North Hudson, New Jersey

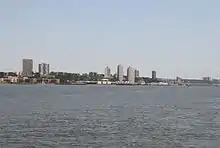
West New York, Guttenberg, North Bergen, and several of the tallest buildings in North Hudson seen from the Hudson River in July 2012

North Hudson is the area in the northern part of Hudson County, New Jersey, situated on the west bank of the Hudson River, mostly atop the Hudson Palisades. It comprises Weehawken, Union City, West New York, Guttenberg, and North Bergen.